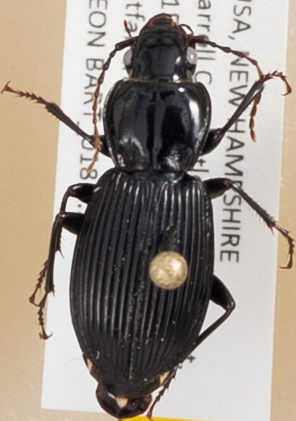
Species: Pterostichus coracinus
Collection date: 2019-08-07
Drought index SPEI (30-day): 0.264
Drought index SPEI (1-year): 1.13
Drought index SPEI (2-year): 0.88